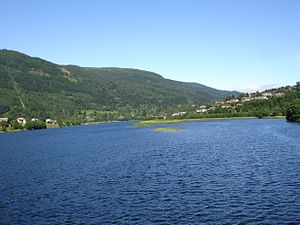
Naustdal
Naustaelven
Naustdal er en tidligere kommune i Vestland fylke i Norge. Den ligger ved Førdefjorden og grænser i nord til Gloppen, i øst til Jølster, i vest til bykommunen Flora og i sydøst til bykommunen Førde. Over fjorden i sydvest ligger Askvoll. Naustdal er først og fremmest en landbrugskommune.